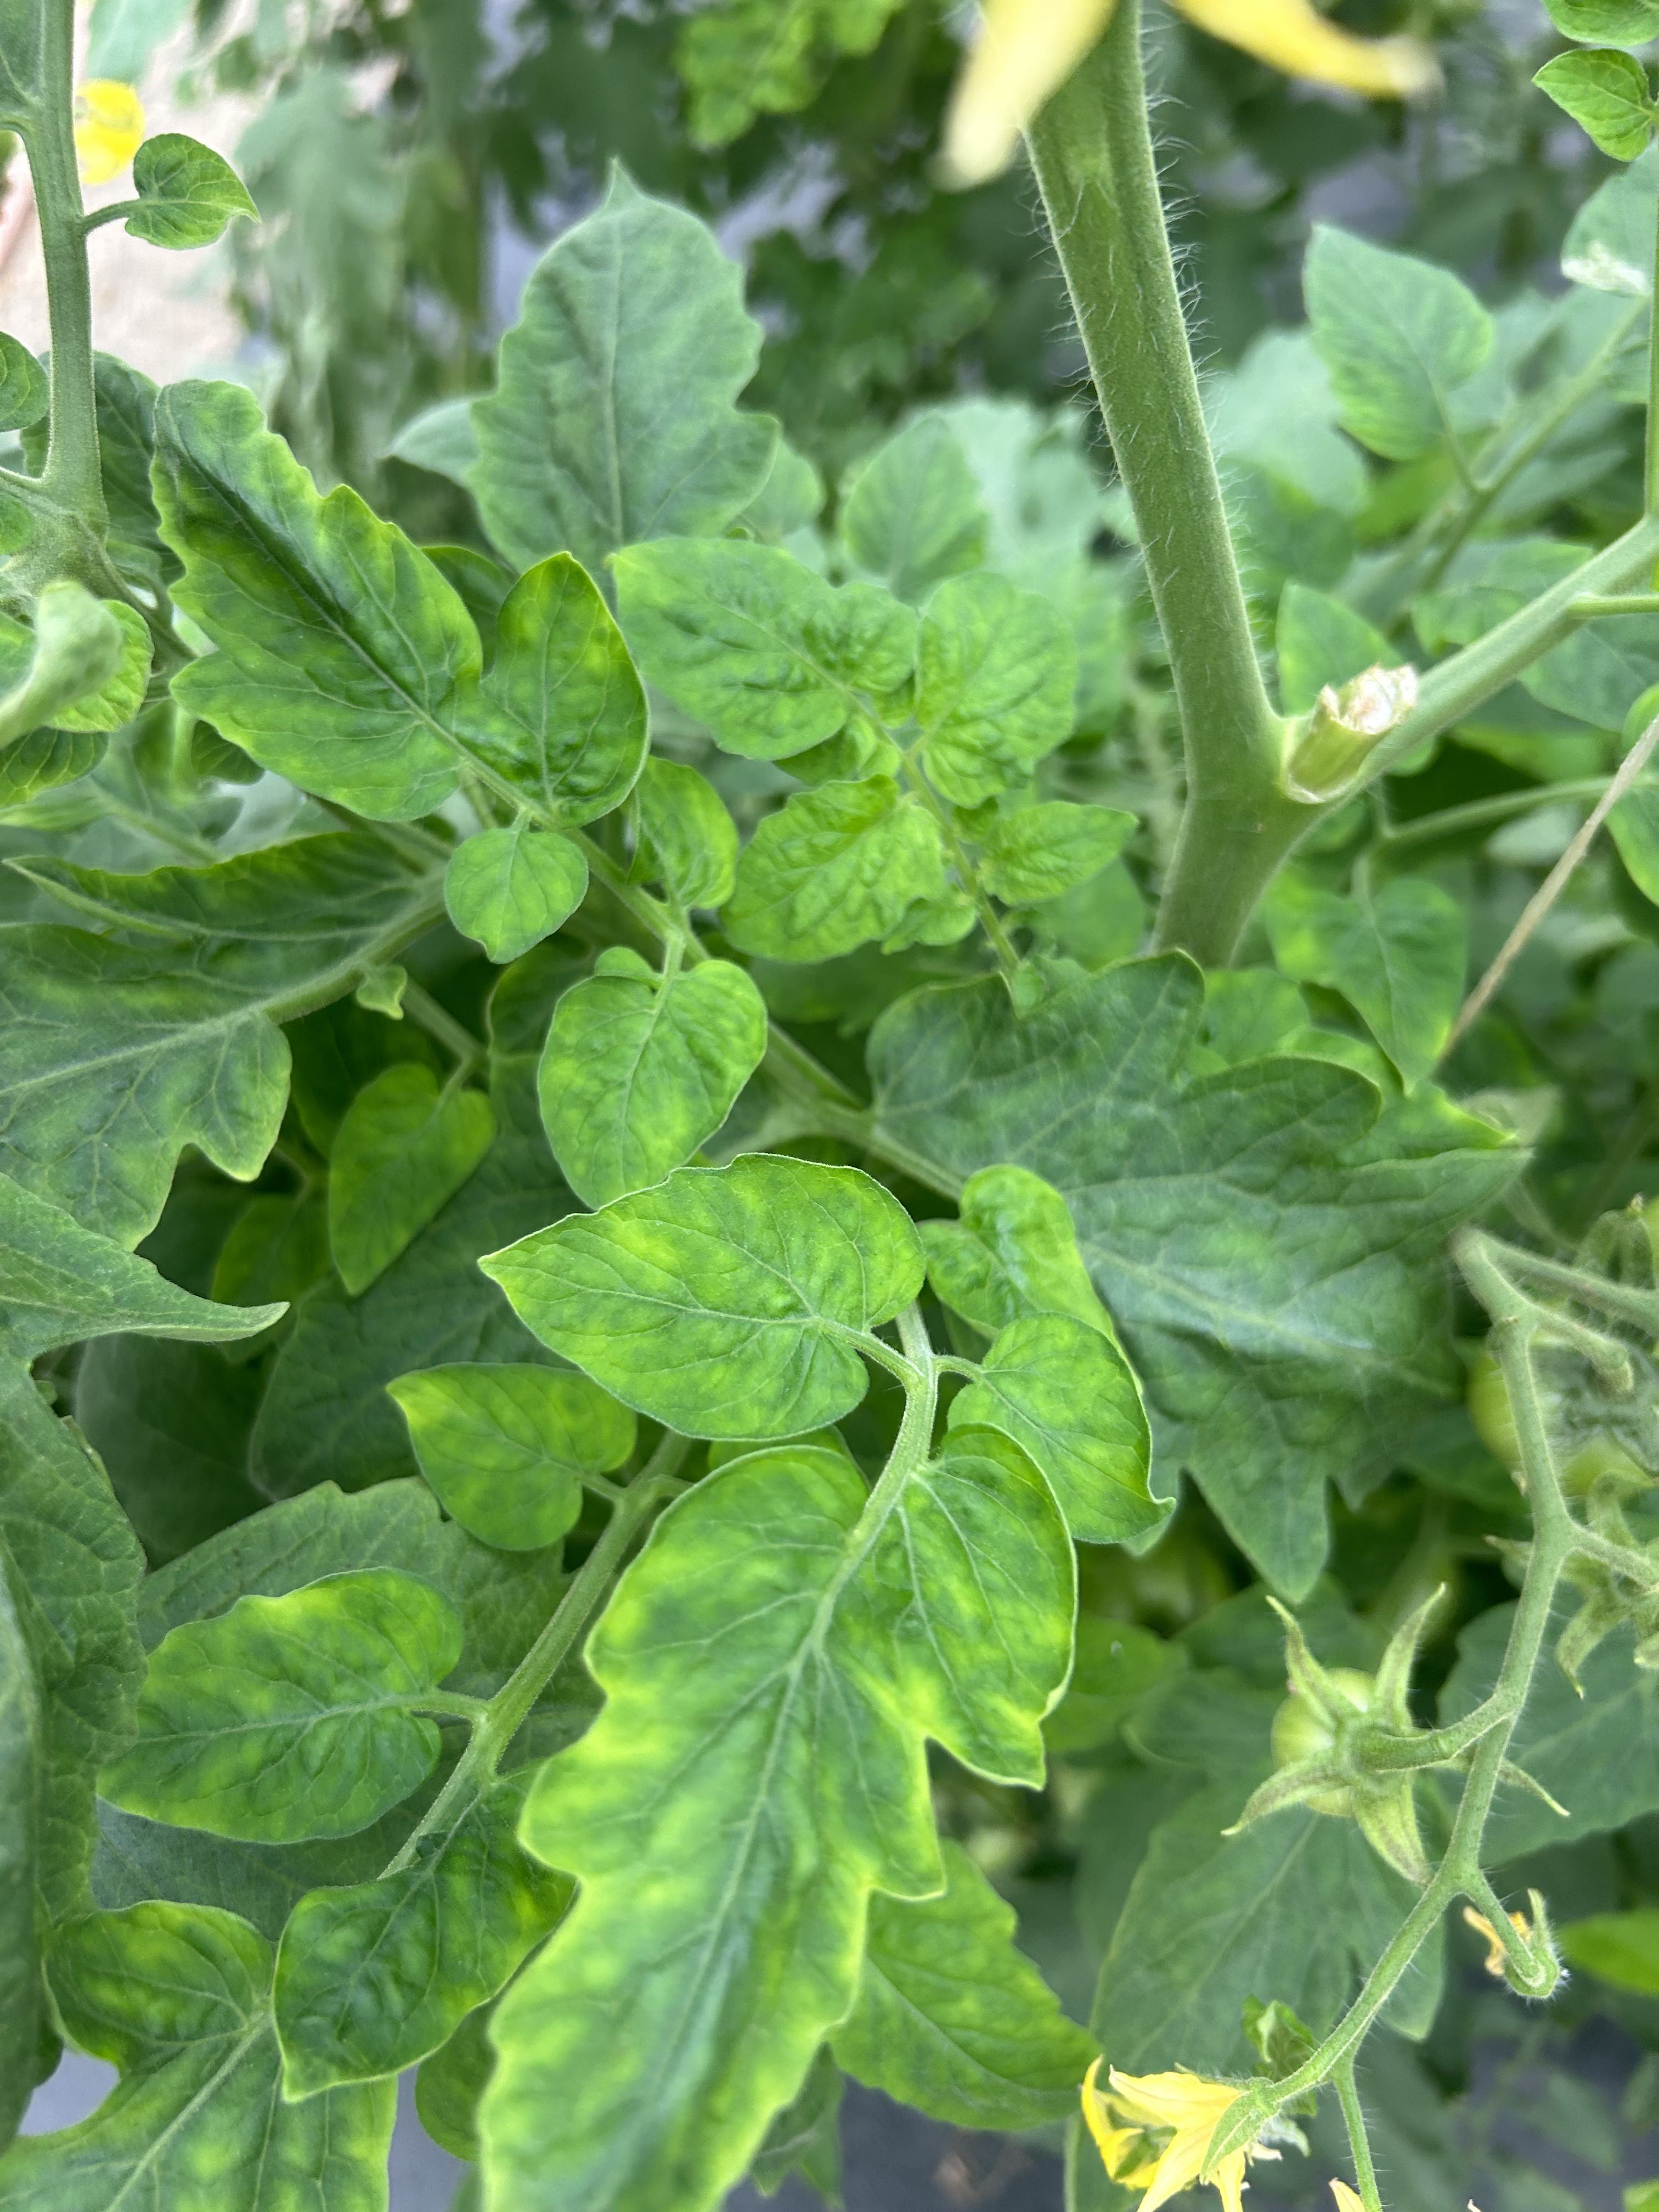
Disease: Viral